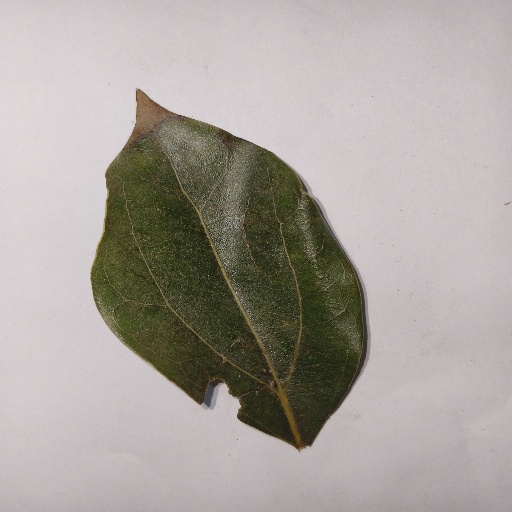
Species: Camphor
Leaf condition: Shot Hole